World 10K Bangalore

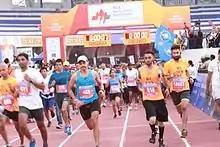
The race starts and finishes at the Sree Kanteerava Stadium

The World 10K Bengaluru (known as the TCS World 10K Bengaluru for sponsorship reasons by Tata Consultancy Services (TCS)) is an annual 10 kilometres road running competition which takes place in Bangalore, India. The competition was first held in 2008 and usually takes place in late May. The first three editions were sponsored by Sunfeast (ITC Limited).